Moonshadow (comics)

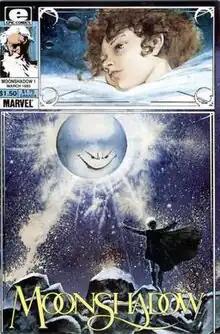
Cover art for the first issue of "Moonshadow", March 1985.

Moonshadow is a 1985-1987 limited series written and created by J. M. DeMatteis and illustrated by Jon J. Muth and Kent Williams as well as George Pratt. It was later released as a trade paperback entitled The Compleat Moonshadow. The comic was inspired by the Cat Stevens song "Moonshadow". It takes the form of a coming-of-age story with elements of satire.